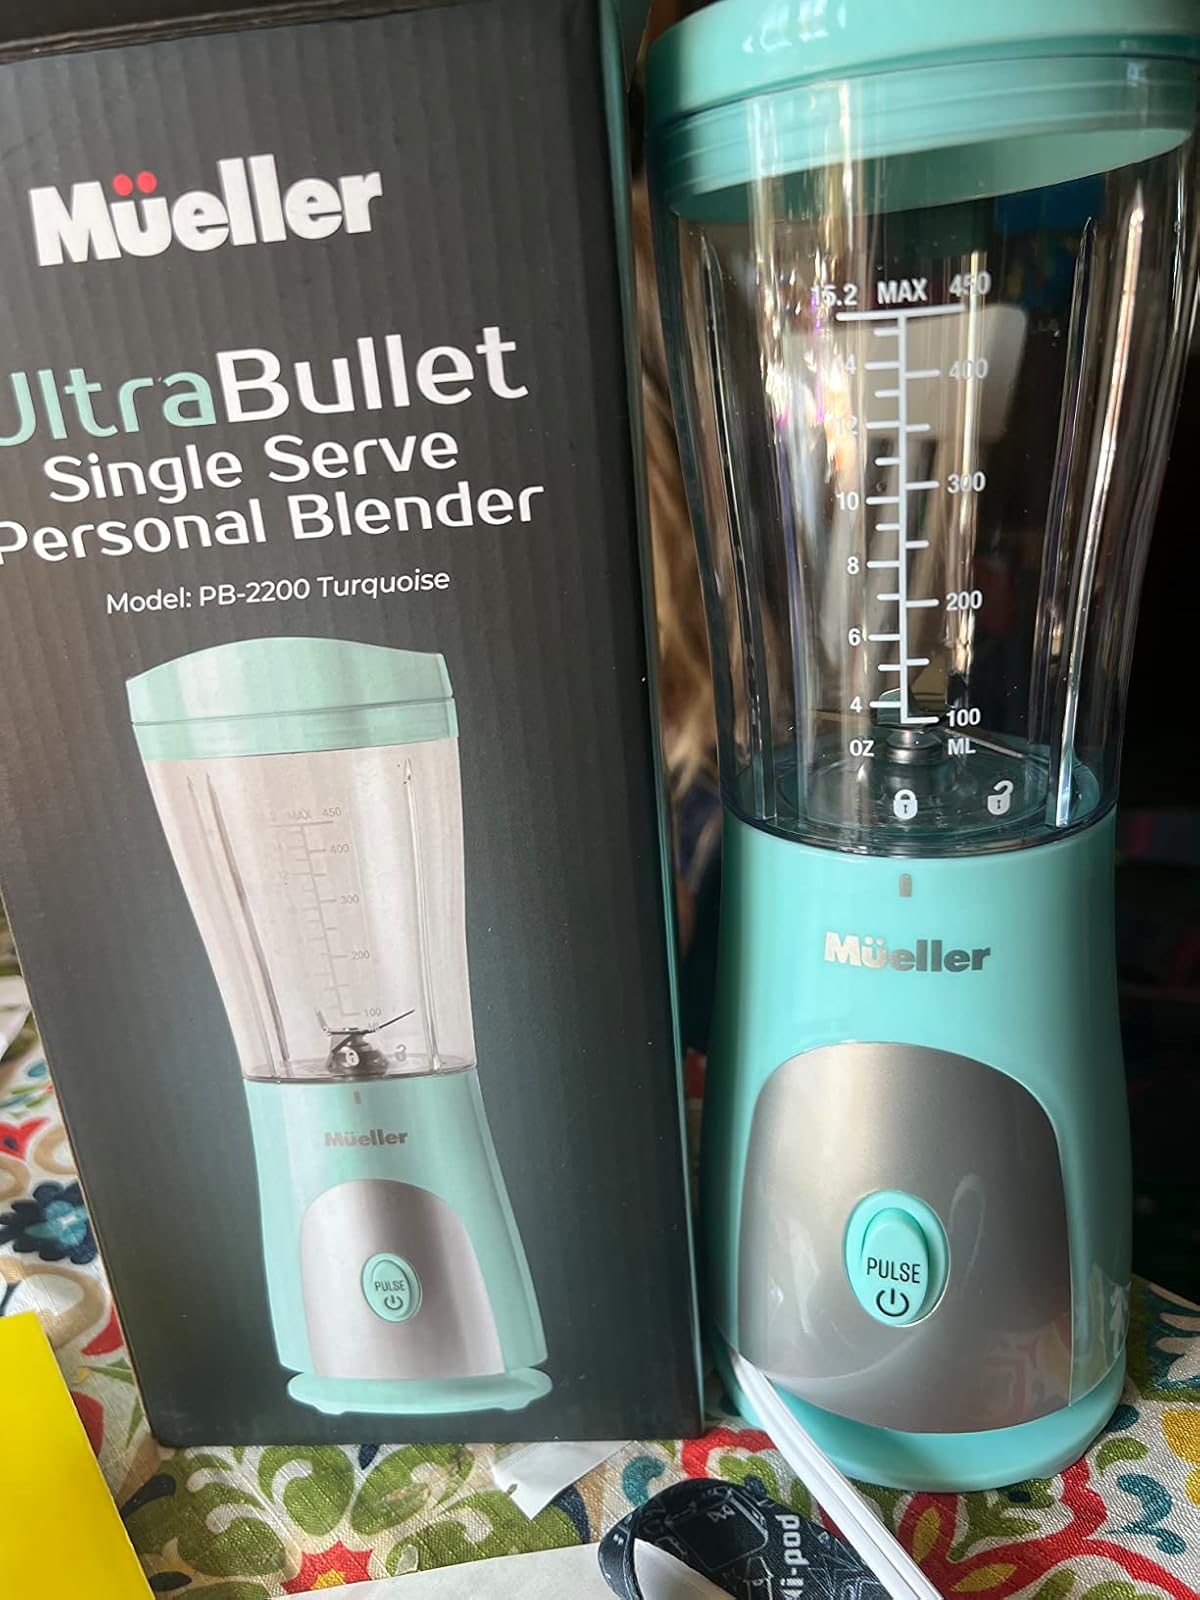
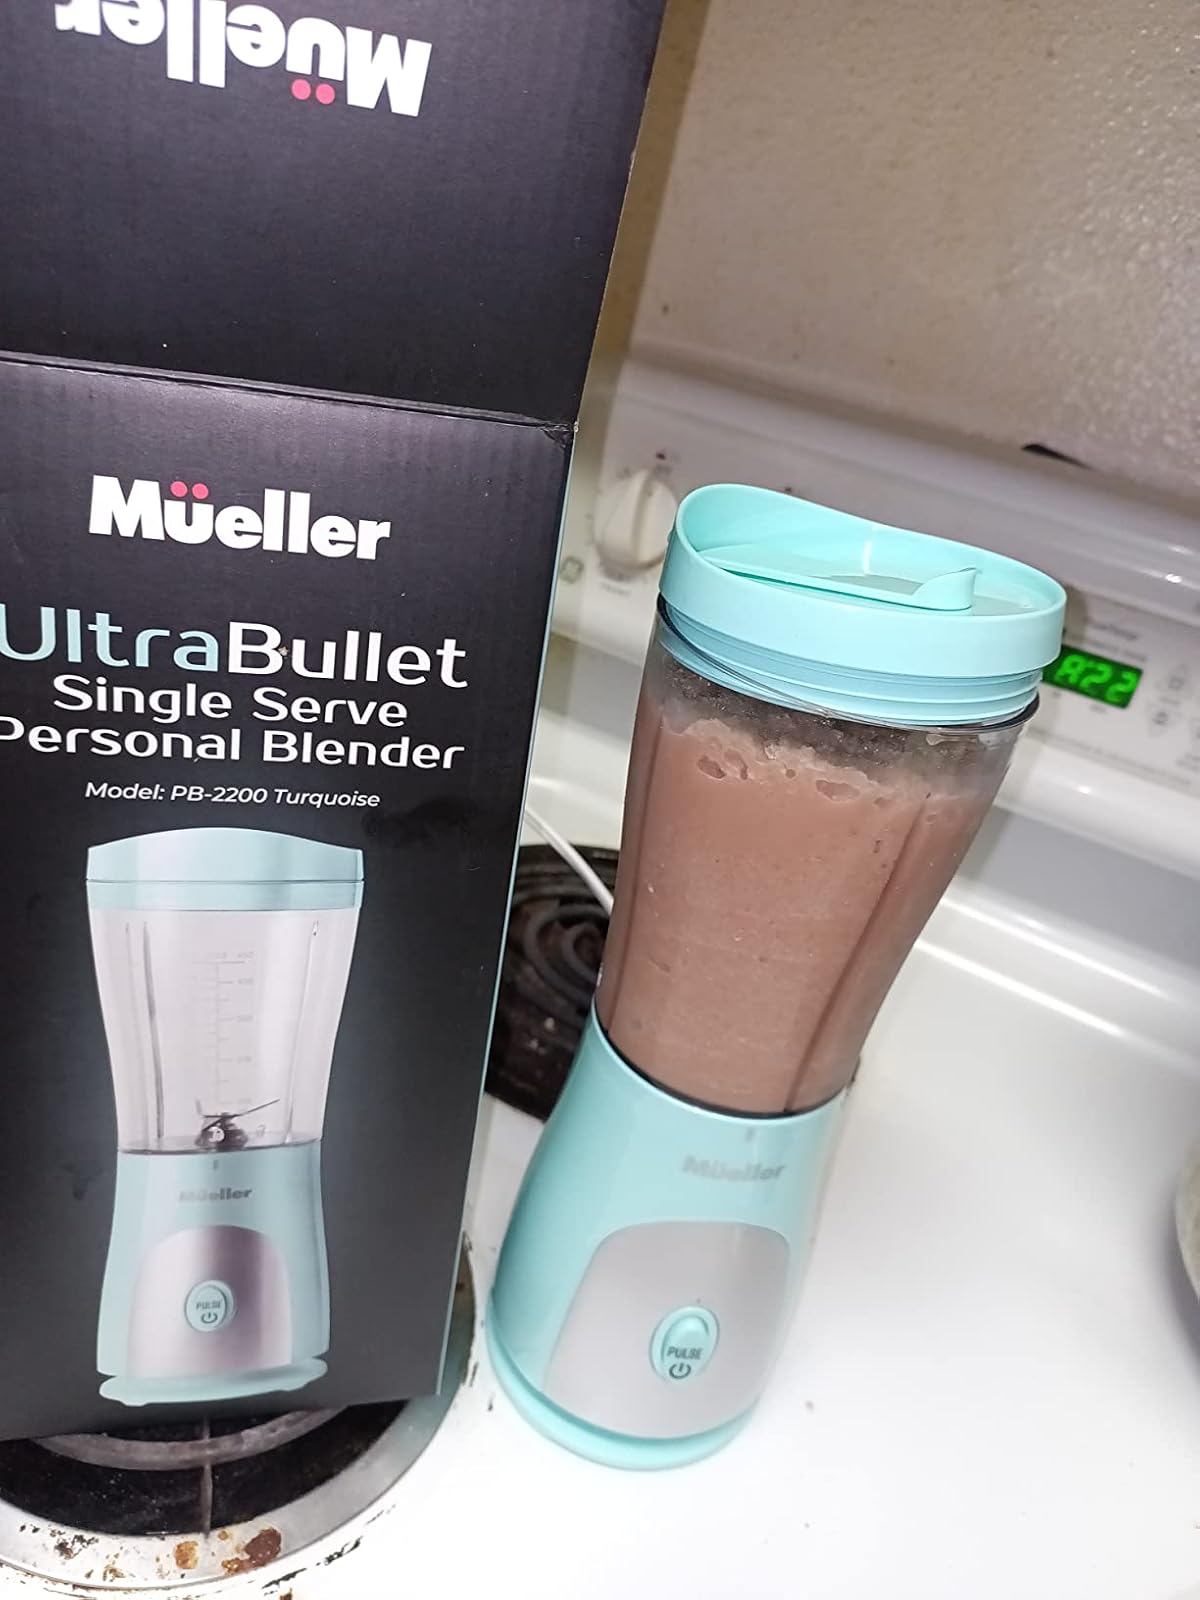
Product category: items_blender
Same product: yes